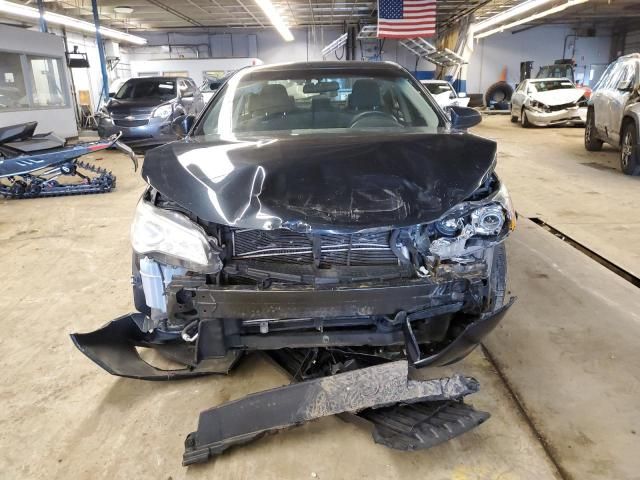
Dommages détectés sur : plaque d'immatriculation avant, pare-choc avant, feu avant gauche, capot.
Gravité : majeur